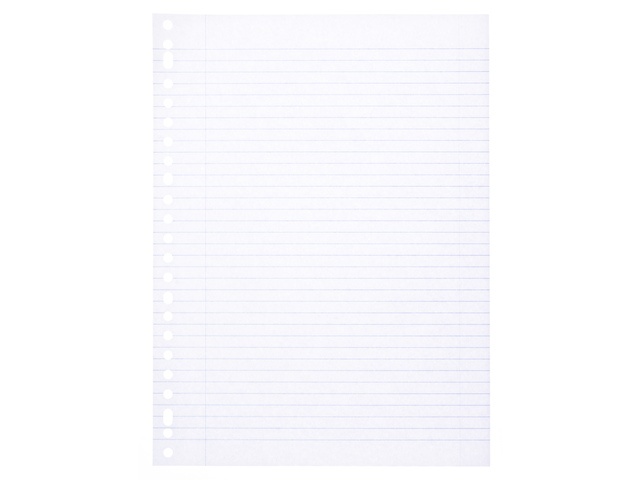
Ringbandinterieur Multo A4 23r lijn 80 grams 100 vel
Multo A4 gelinieerd ringbandinterieur is geschikt voor het maken van notities, tekeningen of schetsen en voorzien van perforatie, zodat dit interieur perfect in jouw ringband past, ongeacht het type dat je gebruikt. Of het nu gaat om school, werk of persoonlijke projecten, het ringbandinterieur is veelzijdig genoeg om aan al je schrijfbehoeften te voldoen. Formaat A4 met 23-gaats perforatie en compatibel met 2-, 4- en 23-rings ringbanden. Inhoud 100 vel losbladig 80 grams FSC gecertificeerd papier, voorzien van lijn en kantlijn. Multo ringbandinterieur A4 lijn. Inhoud 100 vel losbladig 80 grams FSC gecertificeerd papier, voorzien van lijn en kantlijn. Formaat A4 met 23-gaats perforatie en compatibel met 2-, 4- en 23-rings ringbanden. Dit gelinieerd papier is geschikt voor het maken van notities, tekeningen of schetsen en voorzien van perforatie, zodat dit interieur perfect in jouw ringband past, ongeacht het type dat je gebruikt. Of het nu gaat om school, werk of persoonlijke projecten, het ringbandinterieur is veelzijdig genoeg om aan al je schrijfbehoeften te voldoen. Kenmerken: Aantal vel: 100 Formaat: A4 Gramsgewicht: 80 Kleur: wit Liniatuur: Gelinieerd
Brand: Multo
Category: Office Supplies > General Office Supplies > Paper Products > Binder Paper